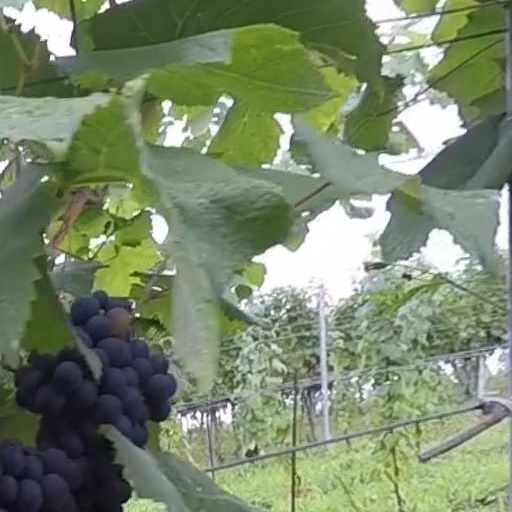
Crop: grape